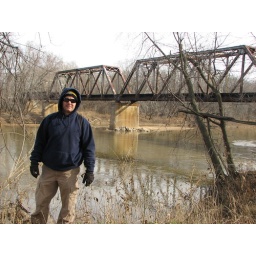
Bryan in front of train bridge that crosses the Meramec River. In Catawissa Conservation Area.